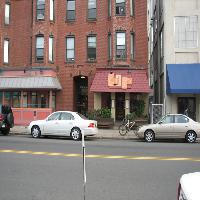
Weather: cloudy or overcast